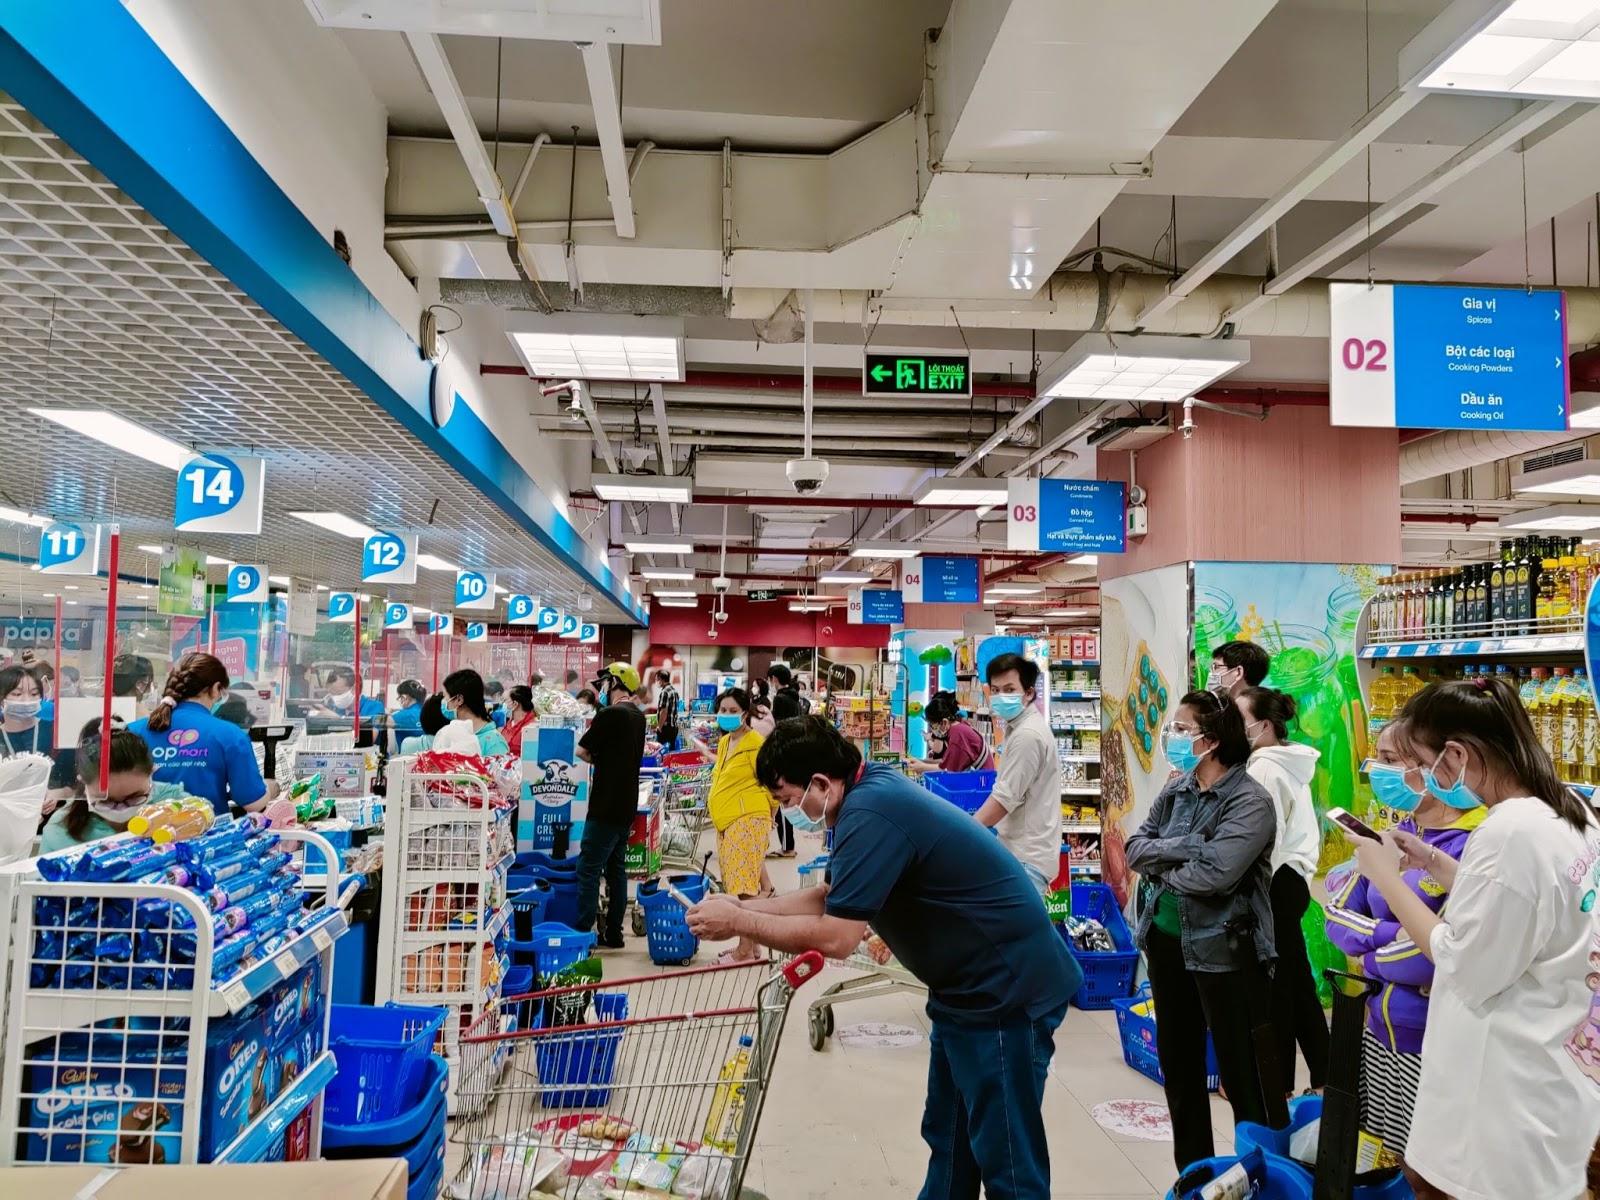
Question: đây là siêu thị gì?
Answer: coopmart